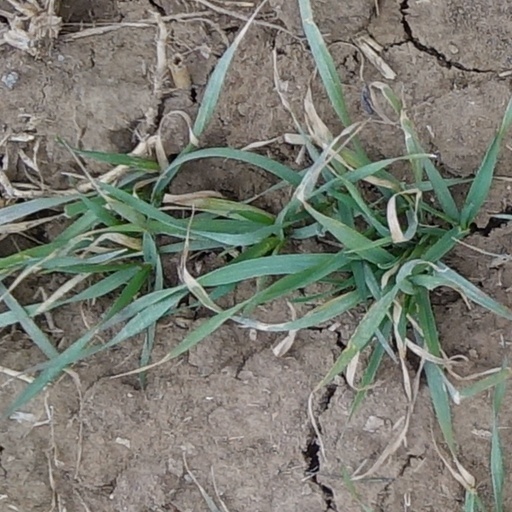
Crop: wheat